Glass Onion: A Knives Out Mystery

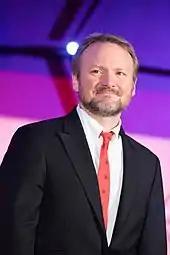
Writer, director, and producer Rian Johnson

During the COVID-19 pandemic in May 2020, Miles Bron, the co-founder of technology company Alpha, hosts a murder mystery game at the Glass Onion, his mansion on a private island in Greece. He invites his friend group, the "Disruptors": Alpha head scientist Lionel Toussaint, Connecticut governor Claire Debella, controversial model-turned-fashion designer Birdie Jay, men's rights streamer Duke Cody, and Alpha co-founder Cassandra "Andi" Brand, who is estranged from Miles. The five friends are each delivered a wooden puzzle box to decipher to find the invitation inside. Lionel, Claire, Birdie, and Duke (and Duke's mom) all solve the box together, while Andi smashes the box open with a hammer.